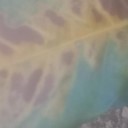
Label: Leaf_rust